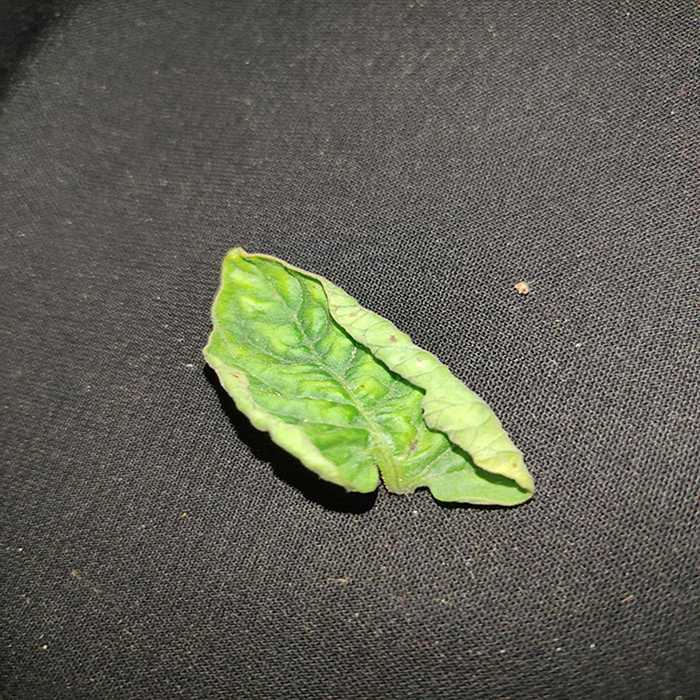
Plant: Tomato
Label: Tomato leaf curl virus